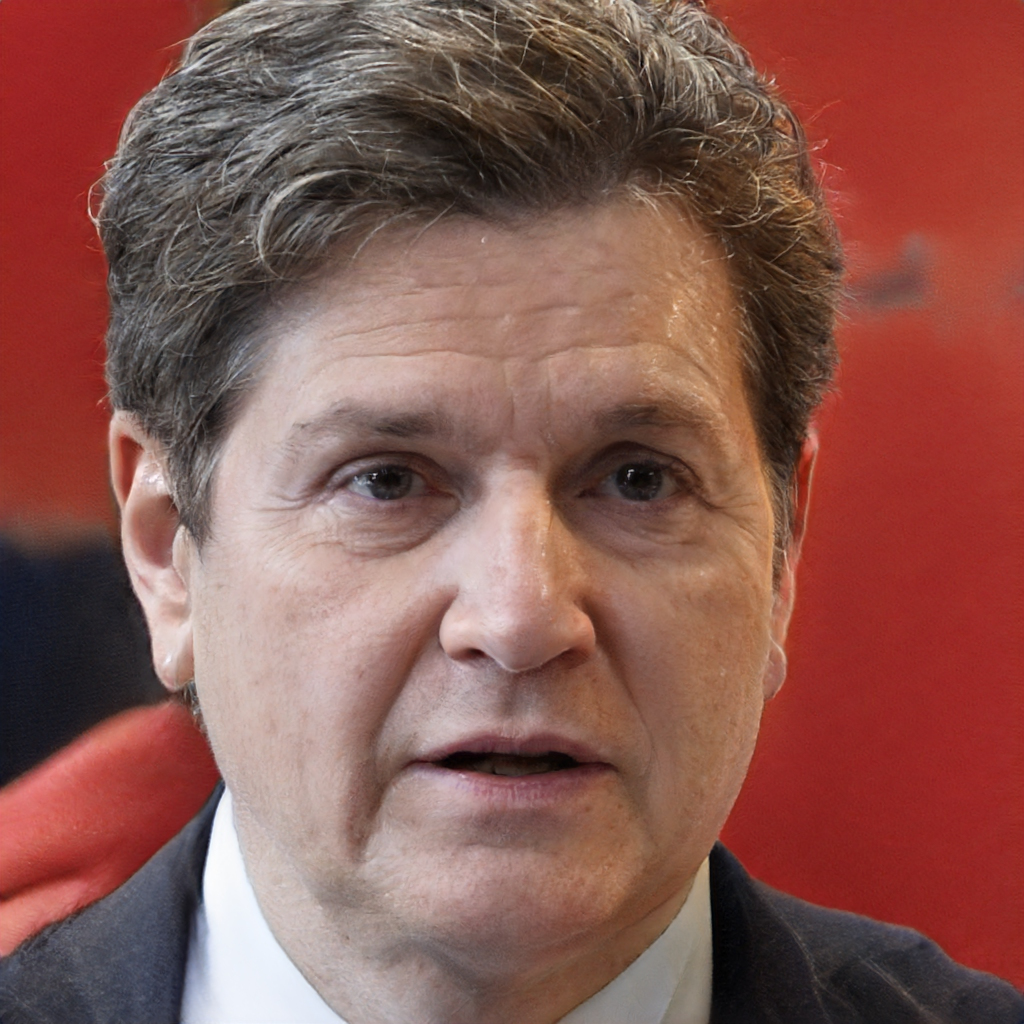
Gender: Male